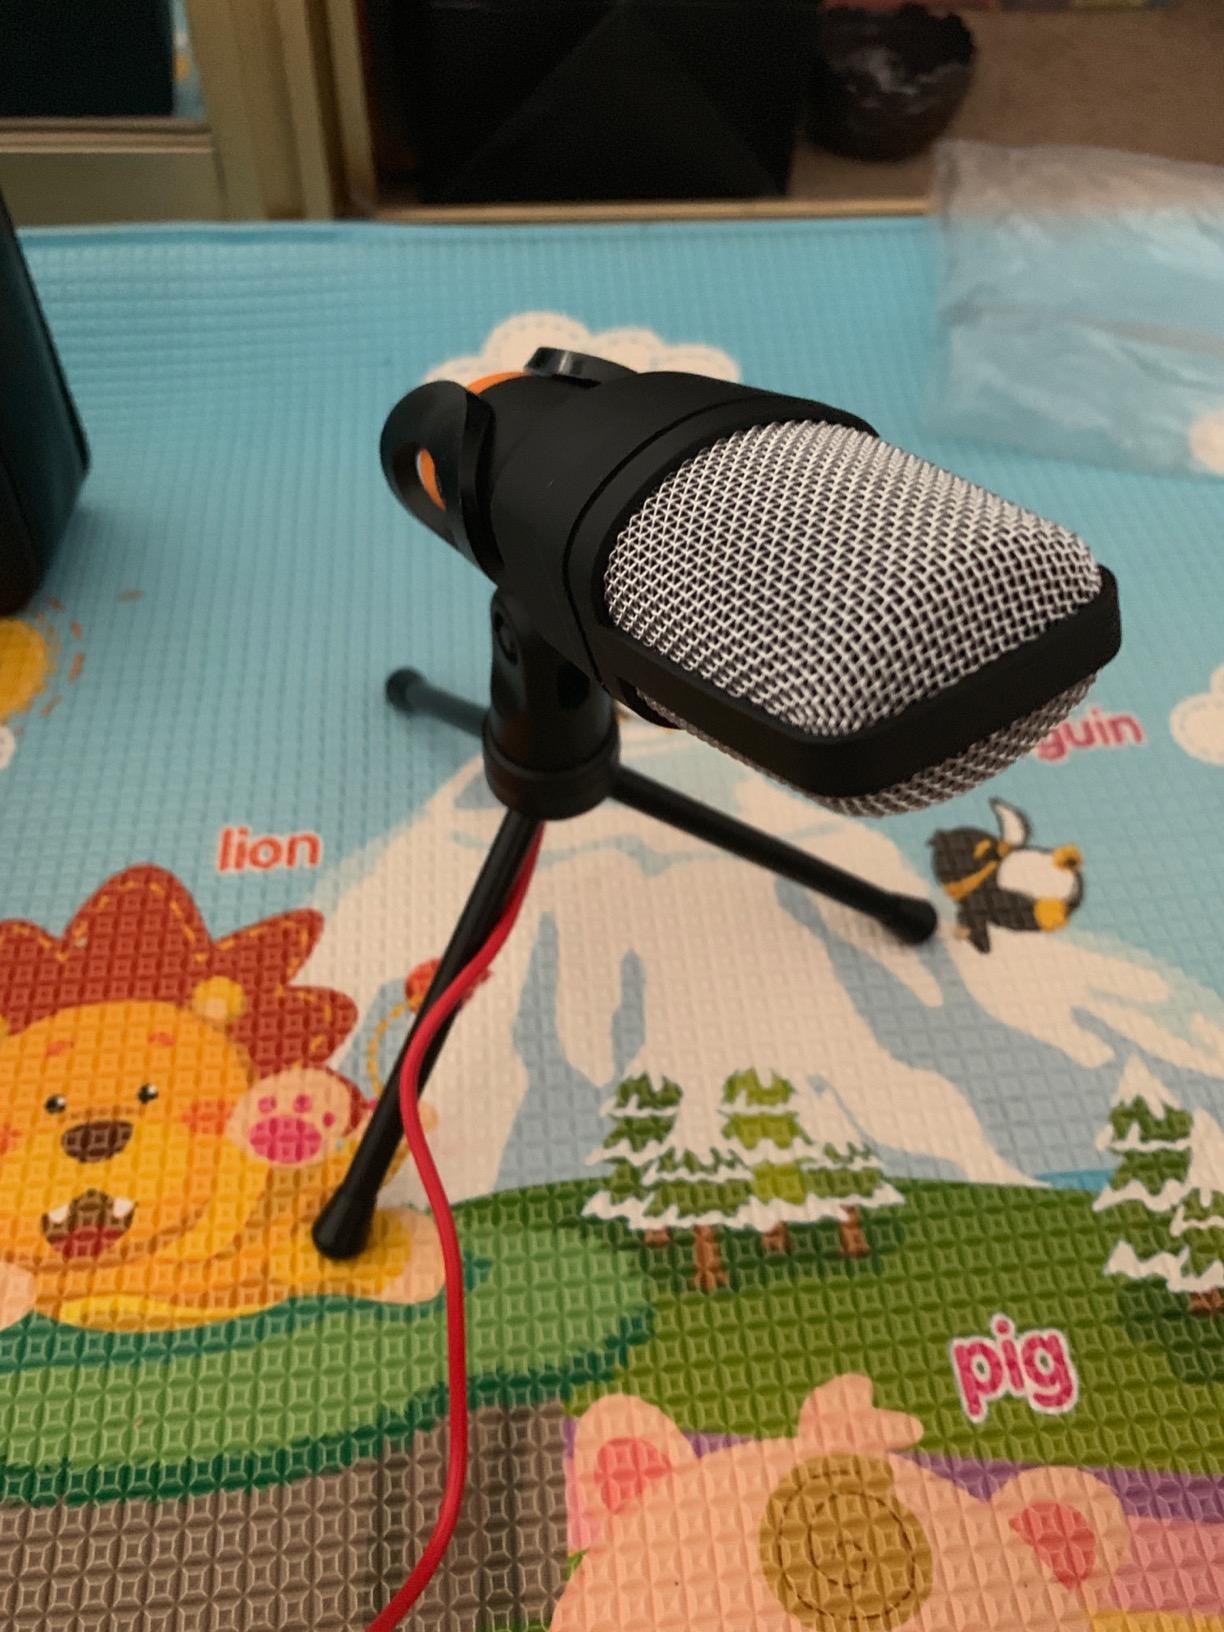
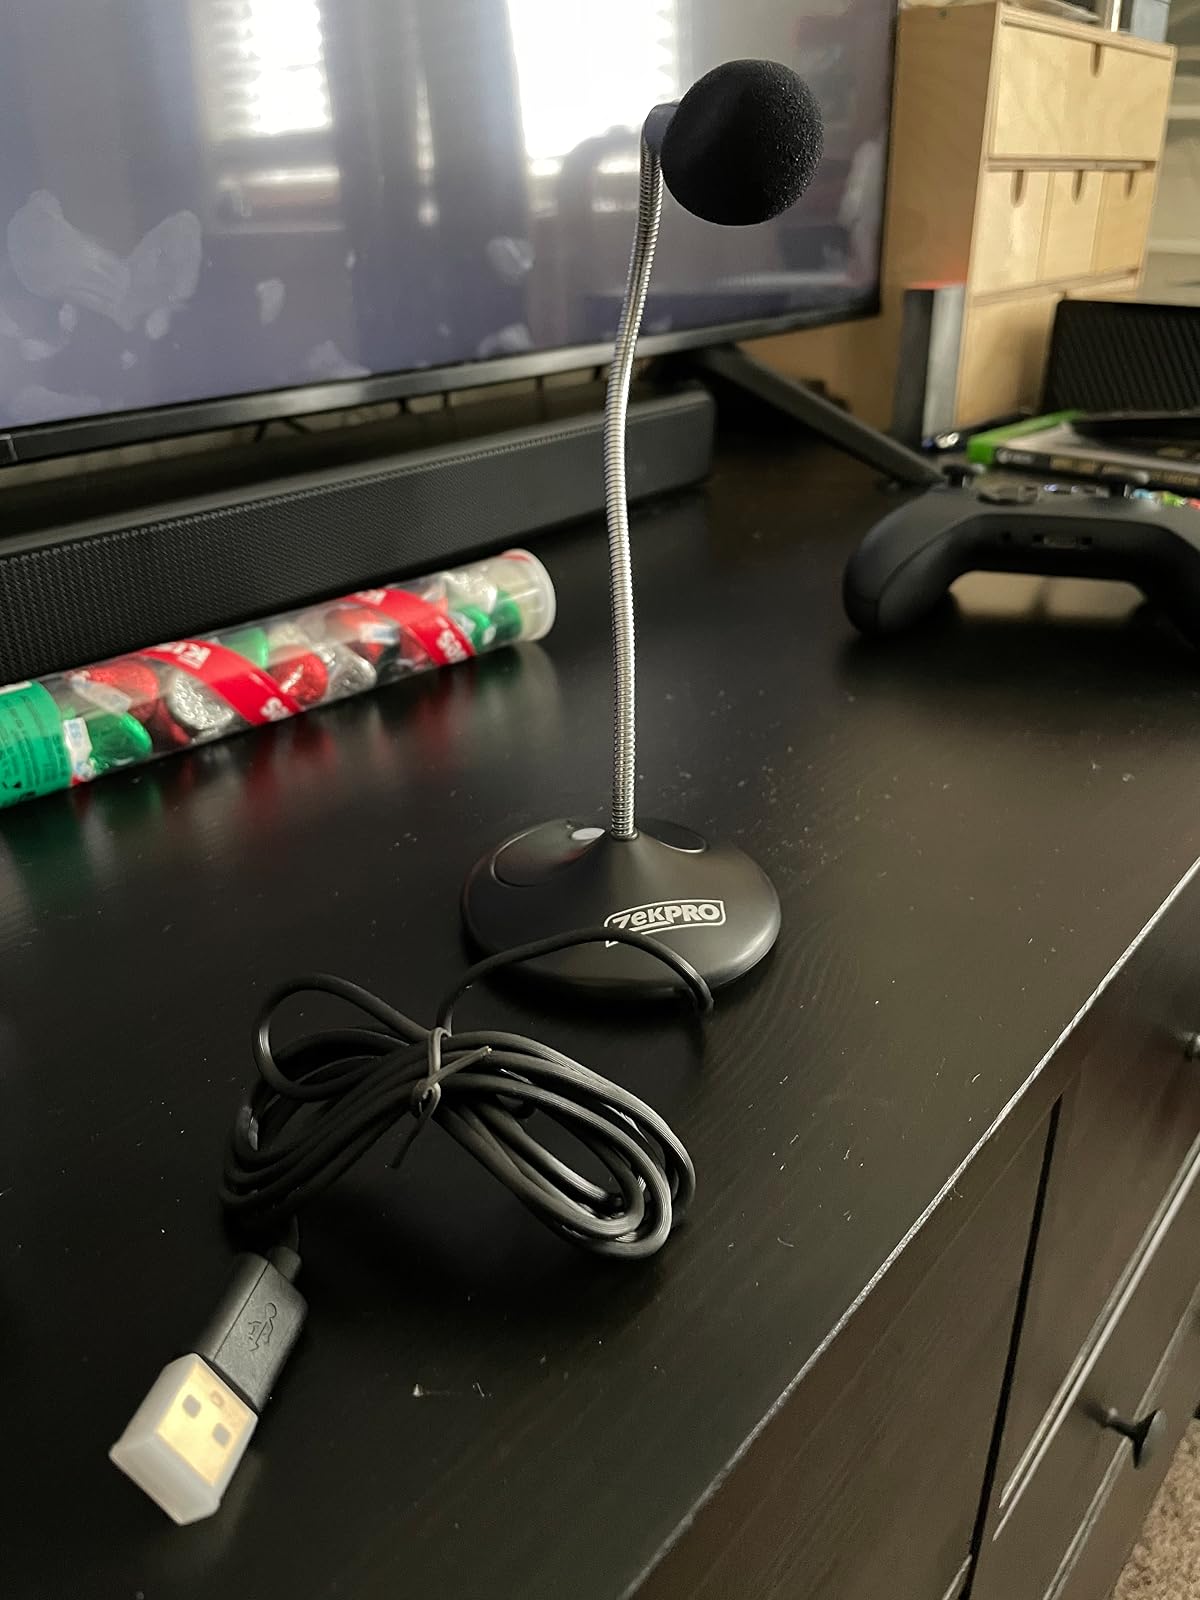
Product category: microphone
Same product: no